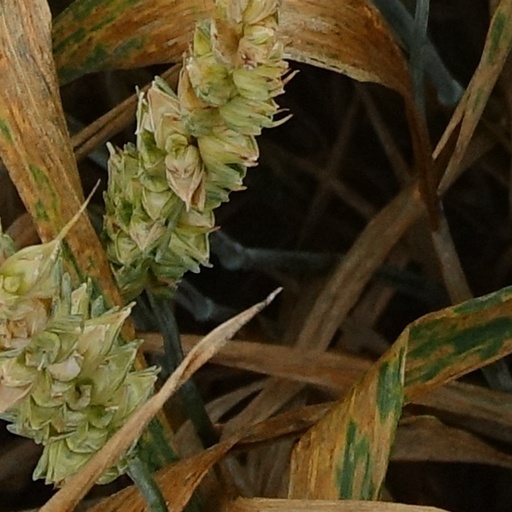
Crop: wheat